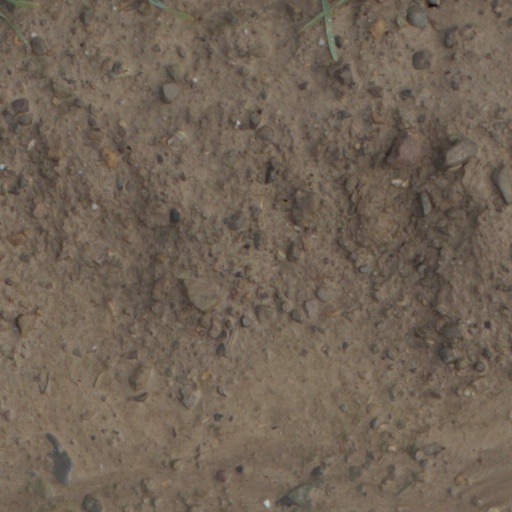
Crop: wheat